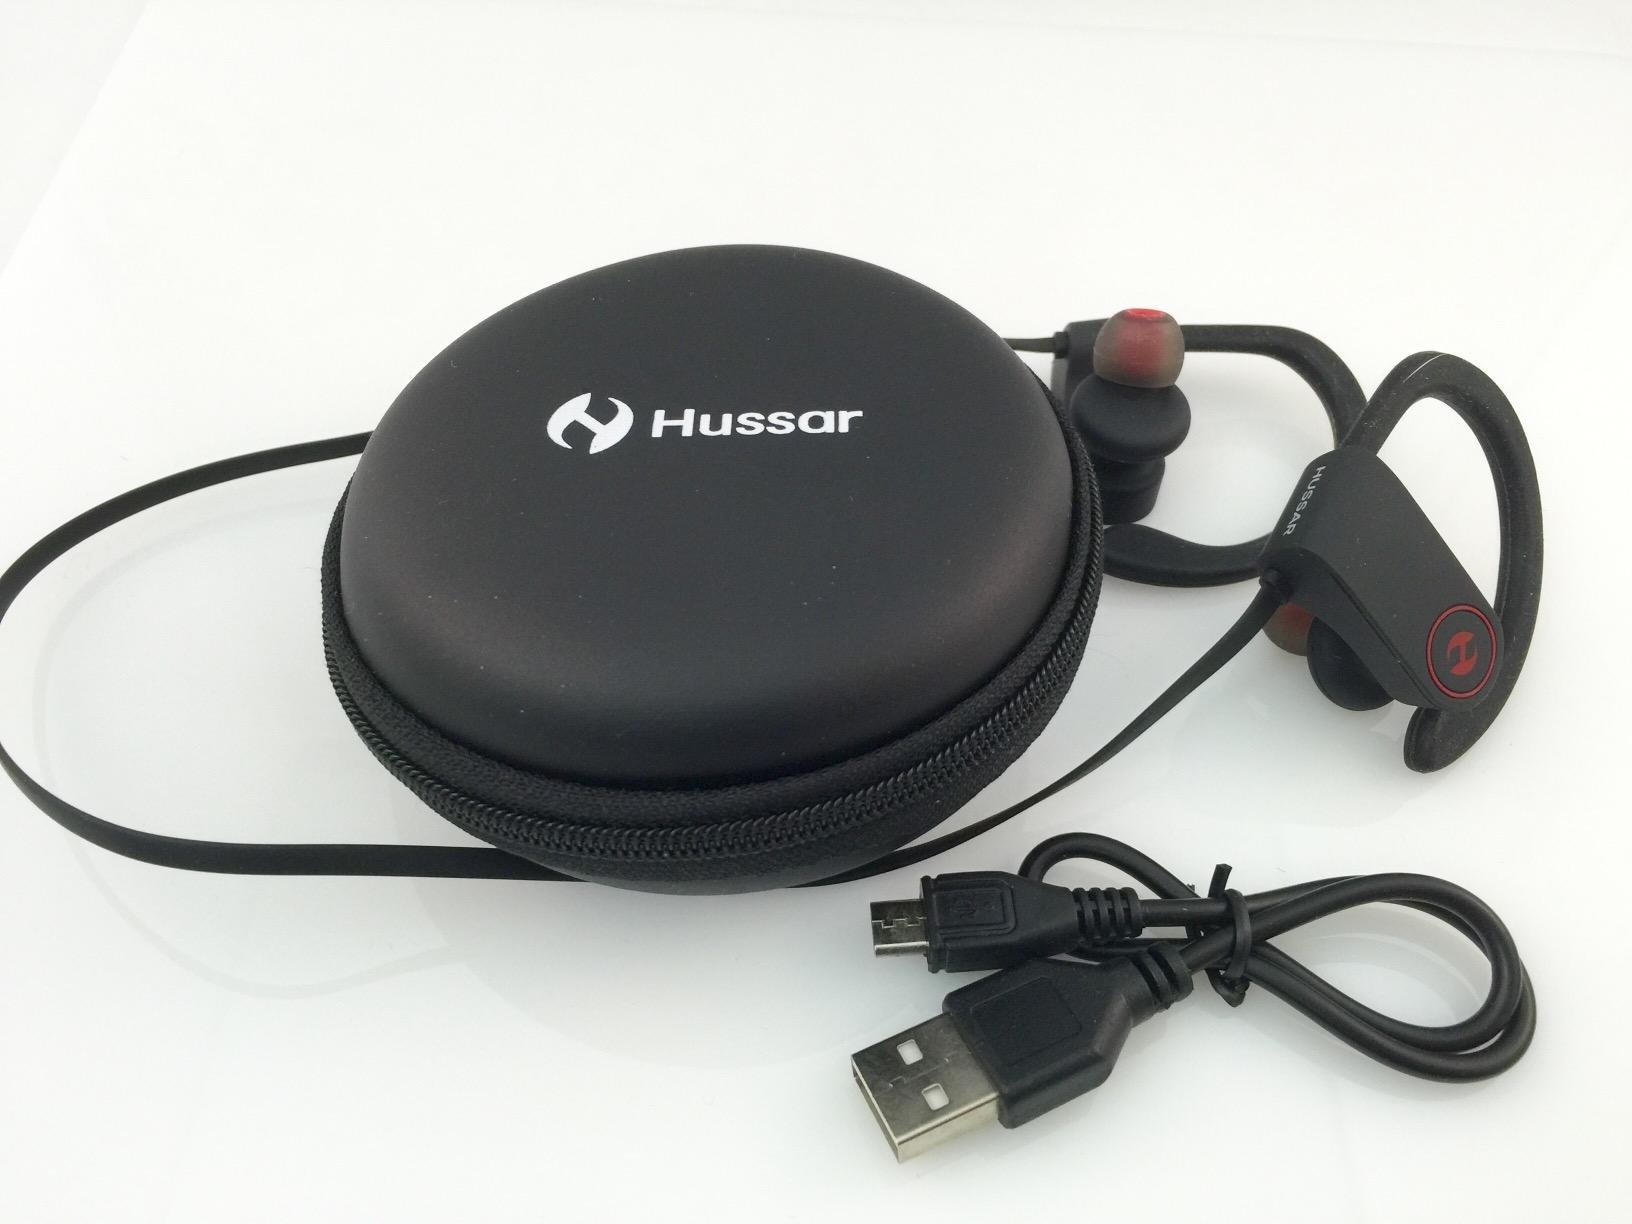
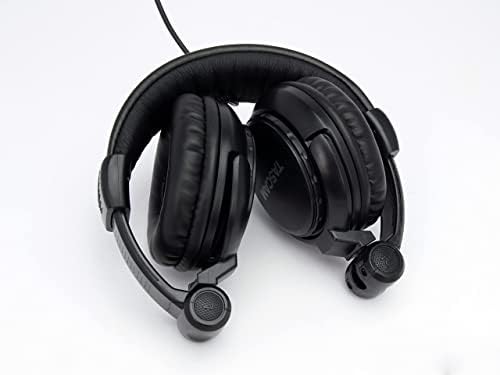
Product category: headphones
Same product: no